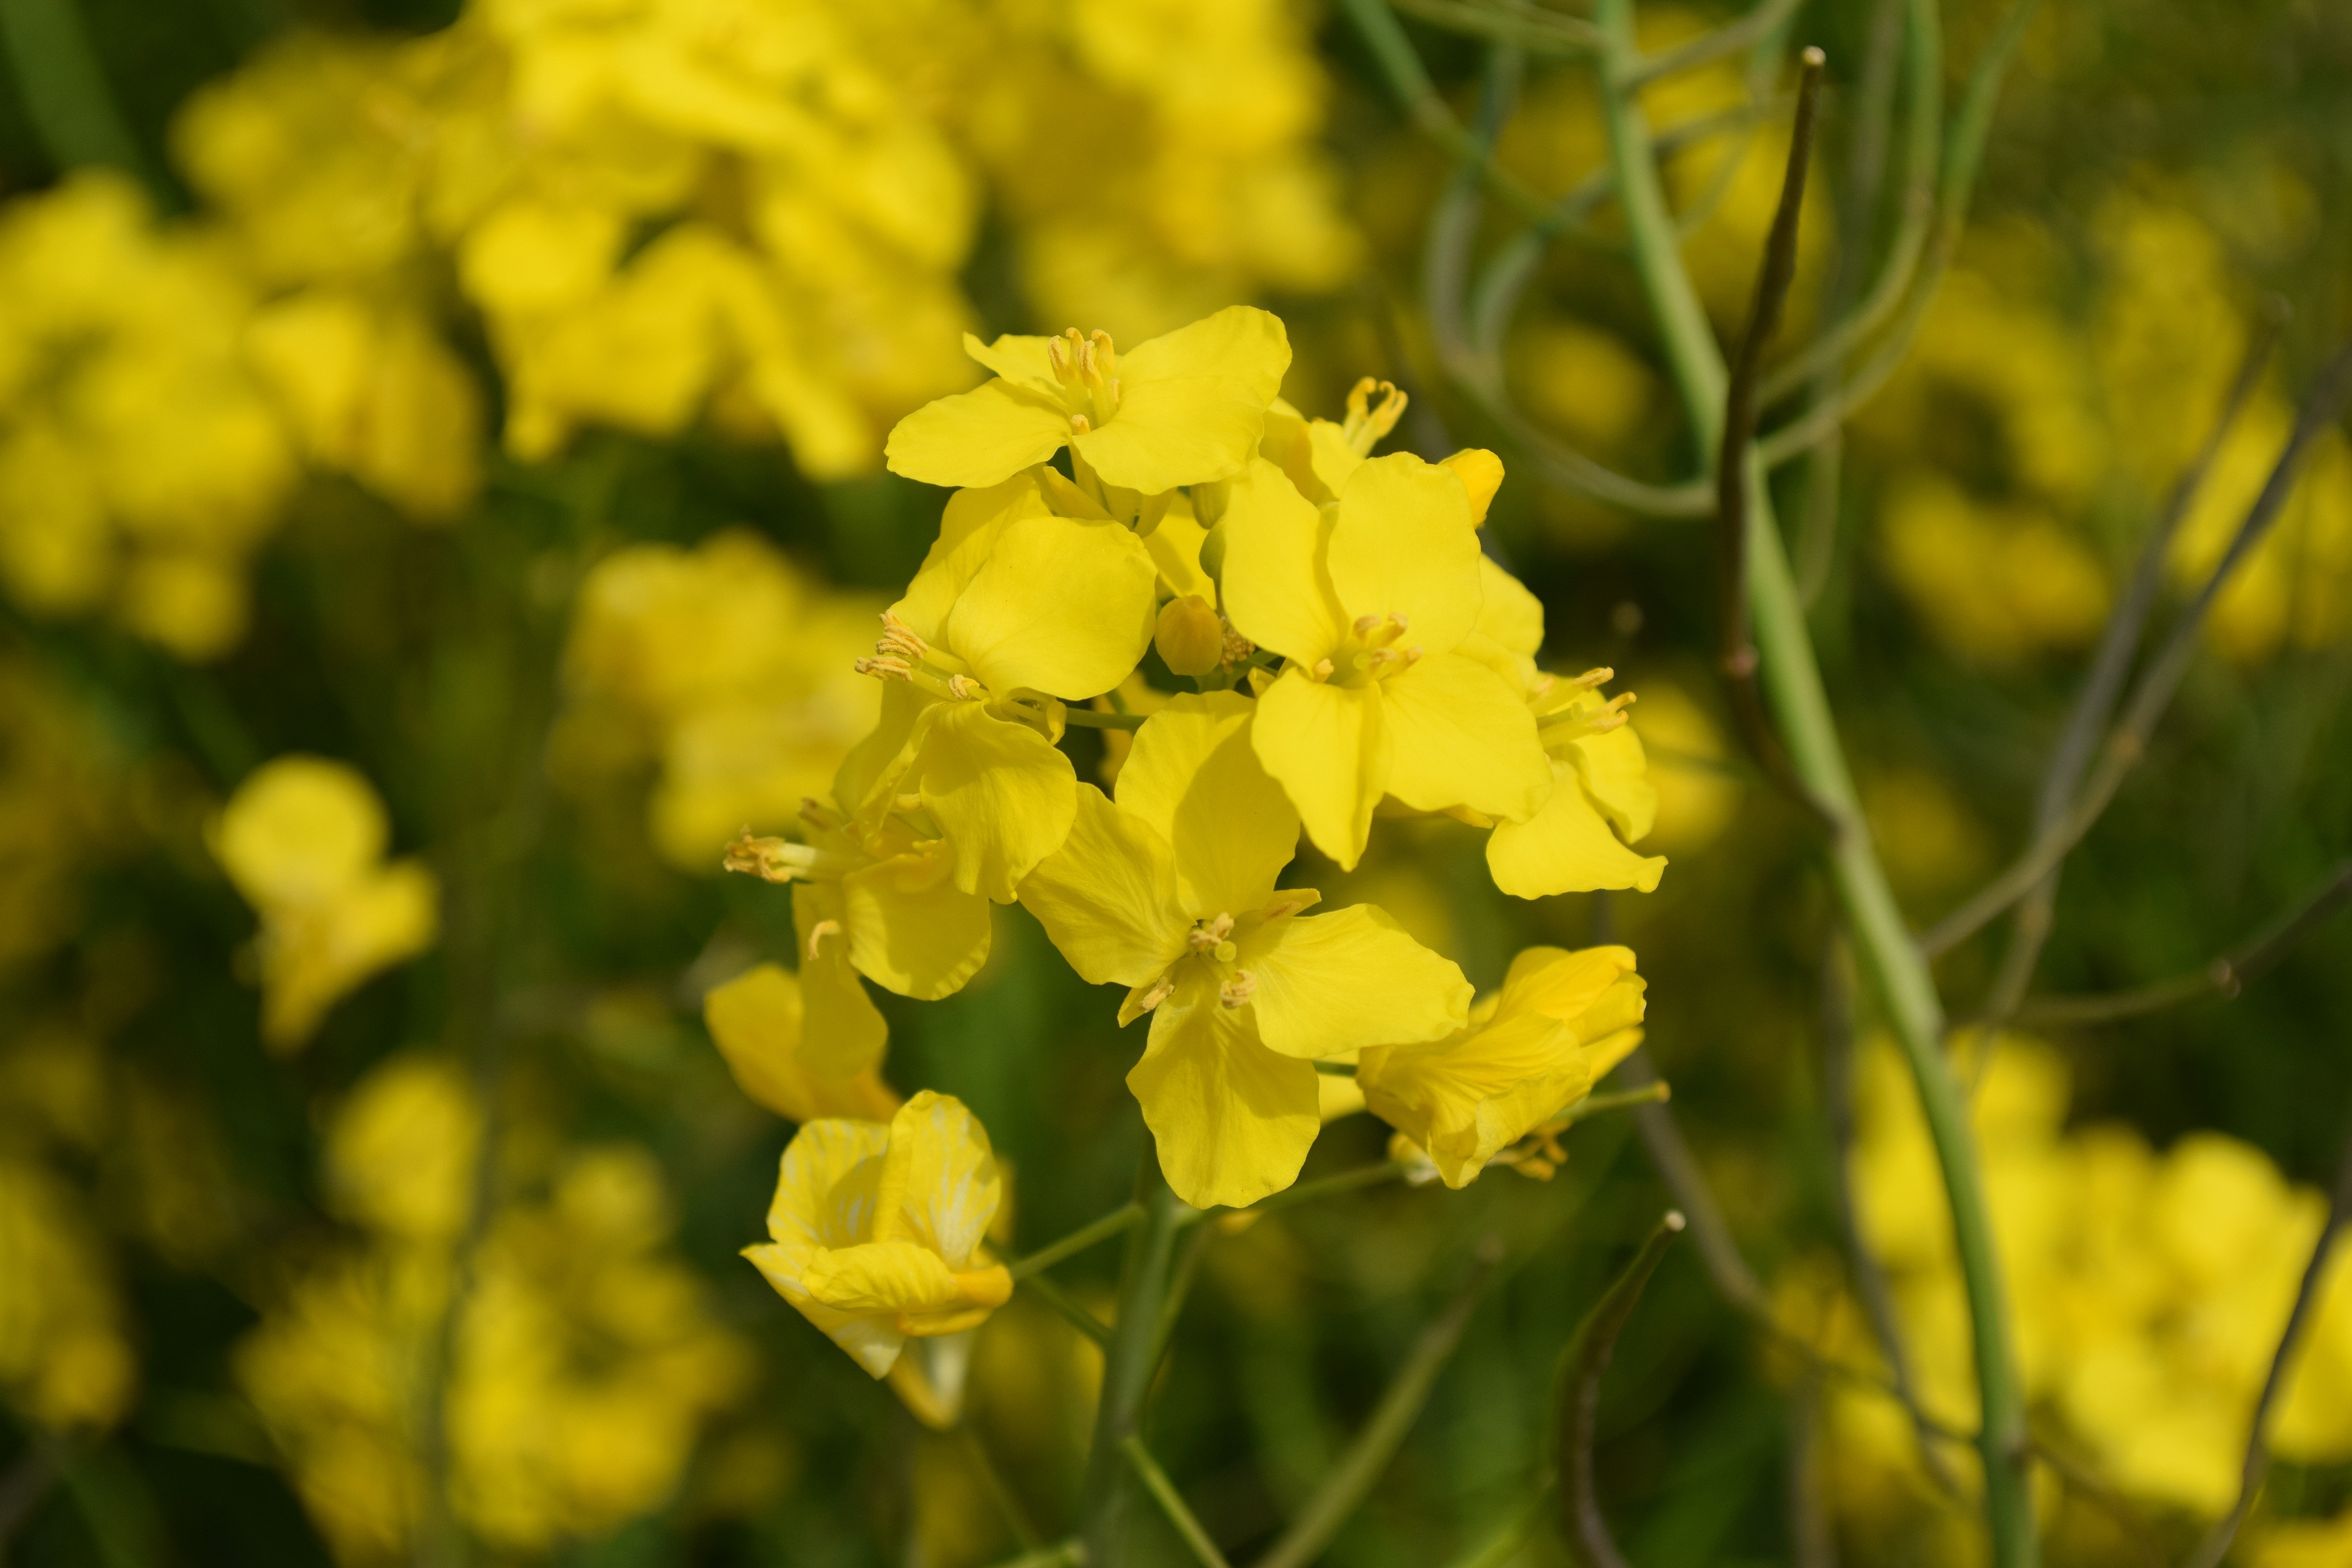
plant, meadow, flower, food, spring, produce, vegetable, yellow, agriculture, flora, rapeseed, wildflower, rue, canola, mustard, brassica, macro photography, oilseed rape, rape blossom, flowering plant, oilseed rape plants, land plant, mustard plant, mustard and cabbage family, brassica rapa, large flowered evening primrose, chelidonium